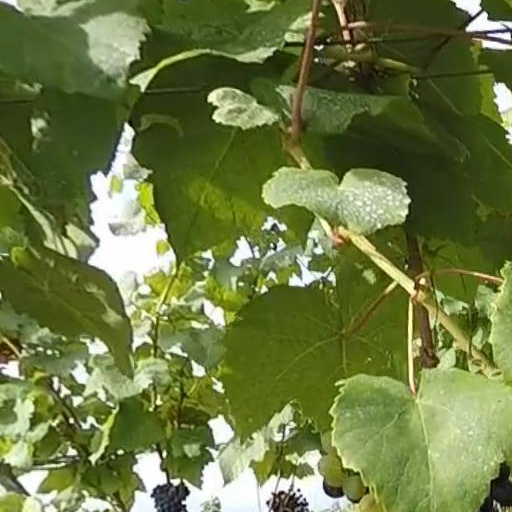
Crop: grape